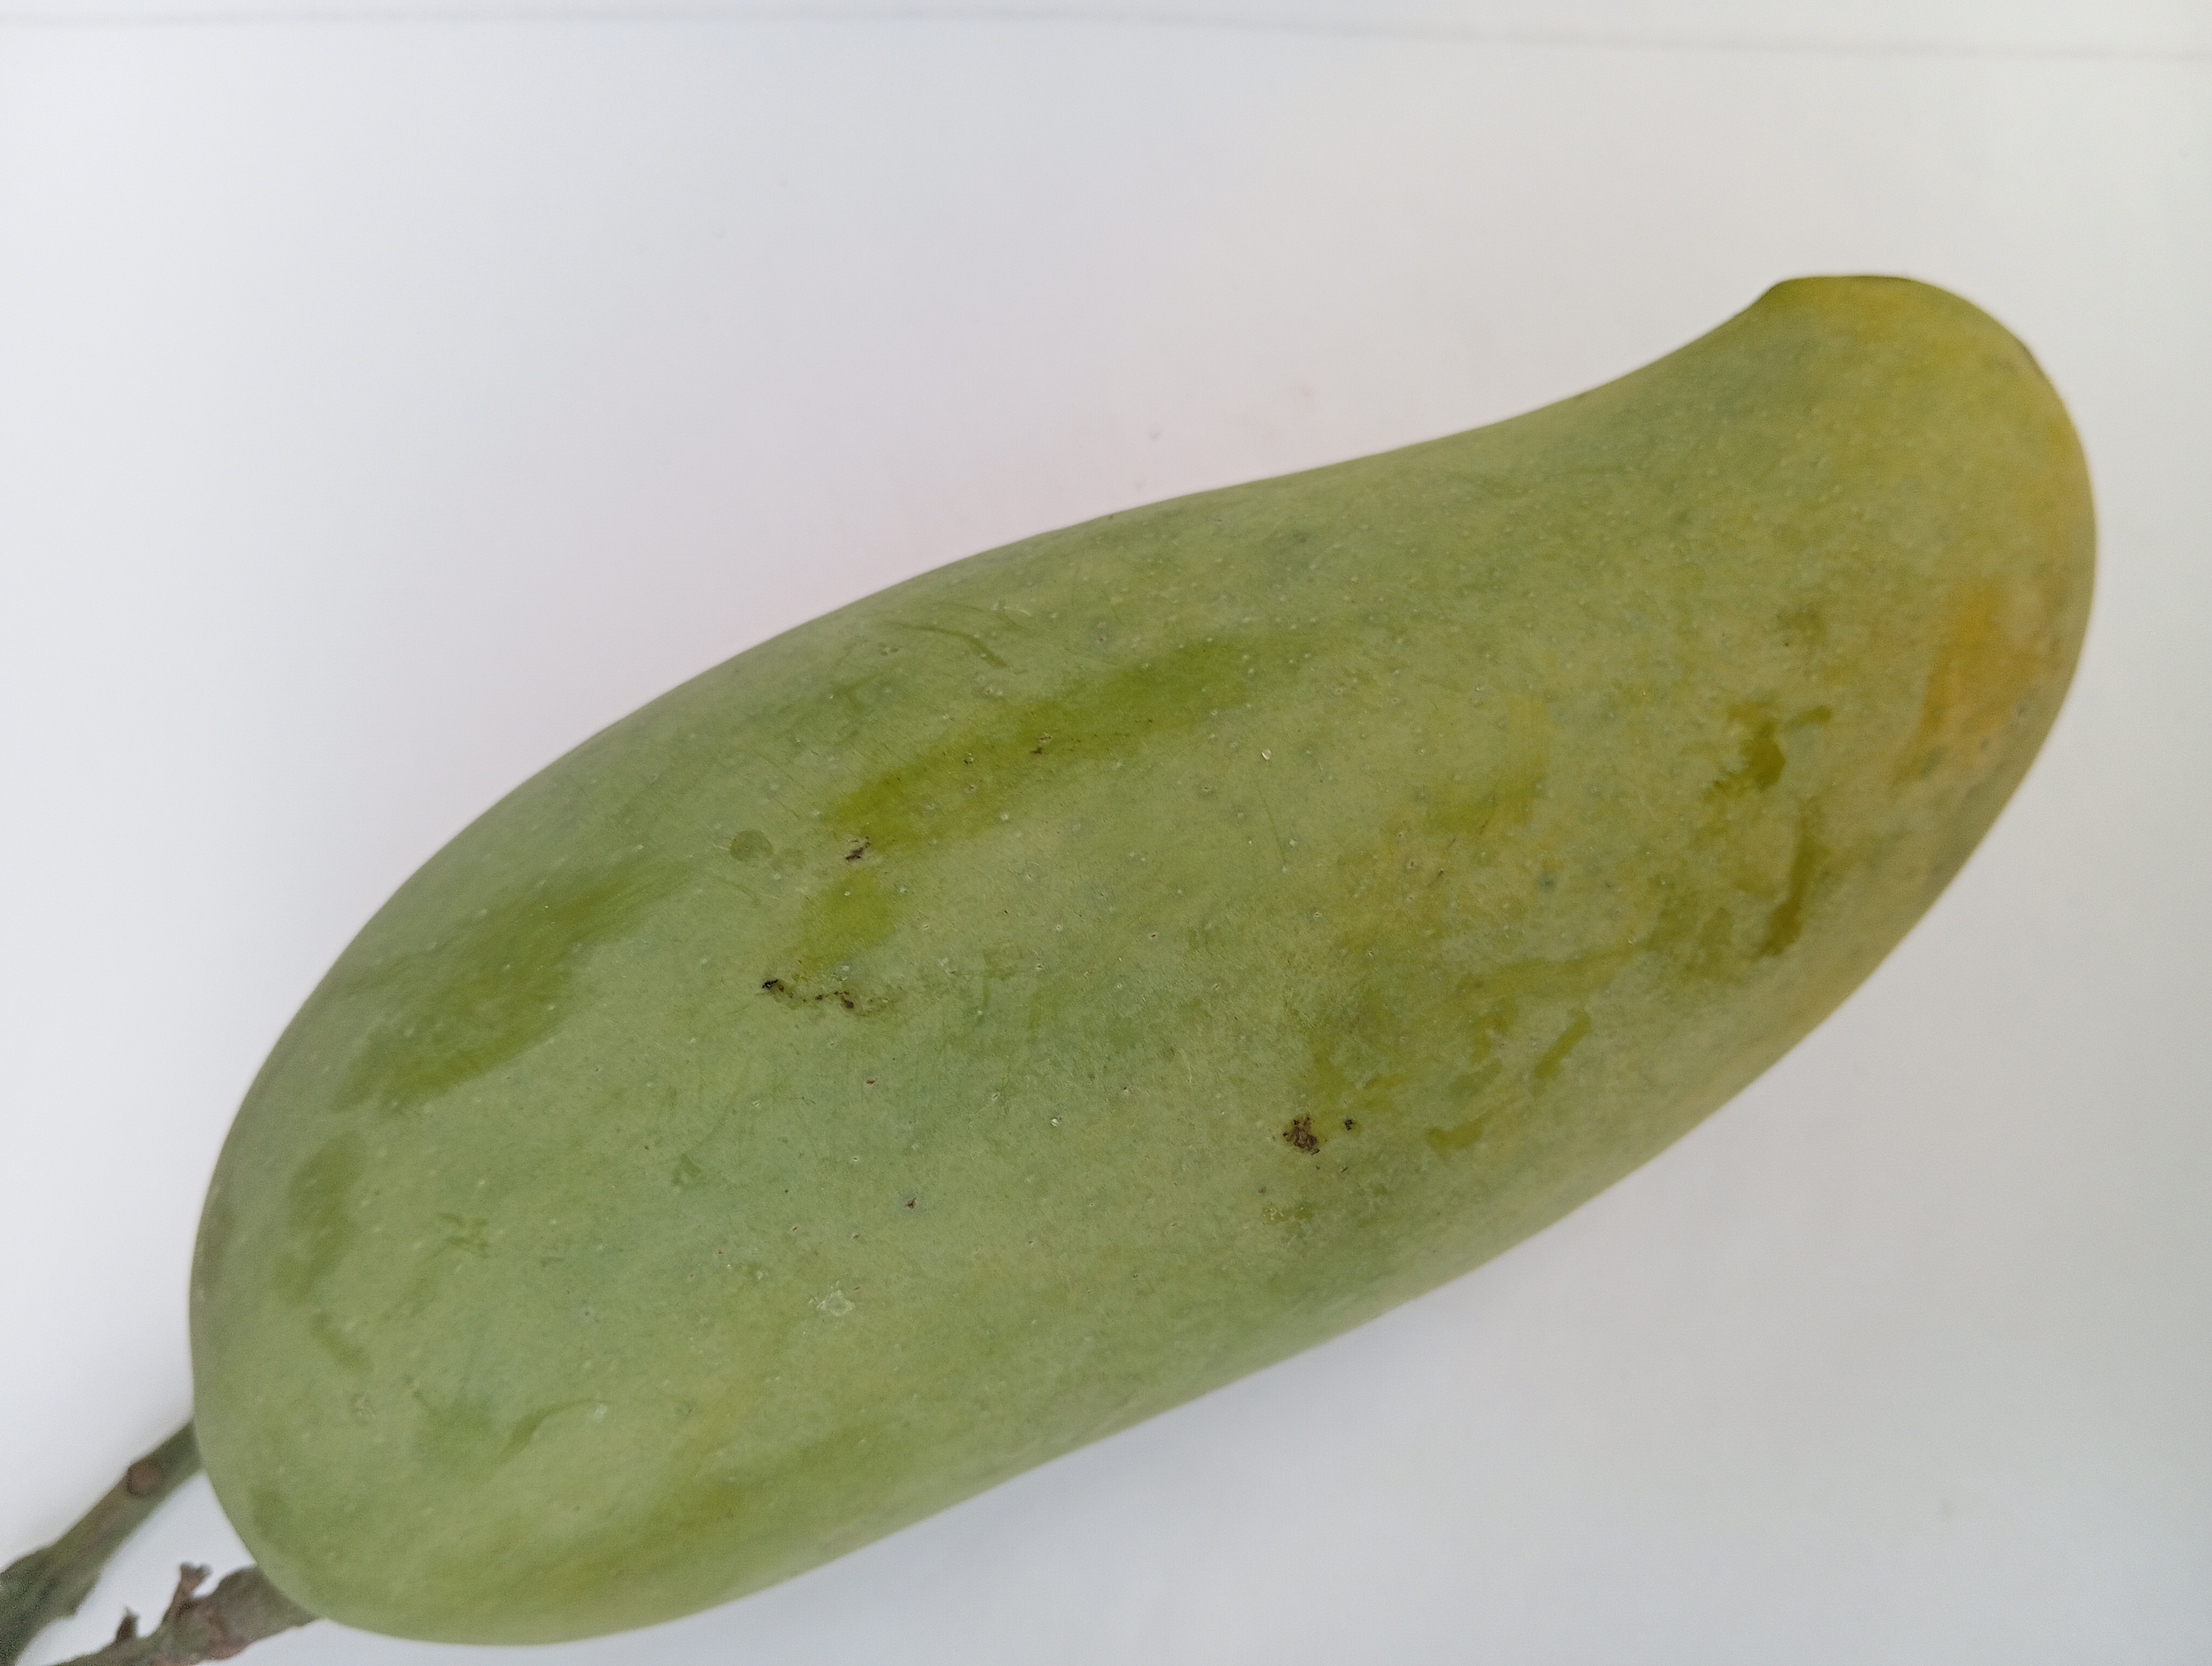
Mango variety: Banana